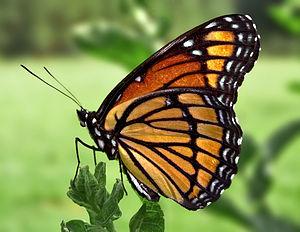
Le Vice-roi est une espèce nord-américaine de lépidoptères de la famille des Nymphalidae et de la sous-famille des Limenitidinae.